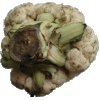
Label: cauliflower